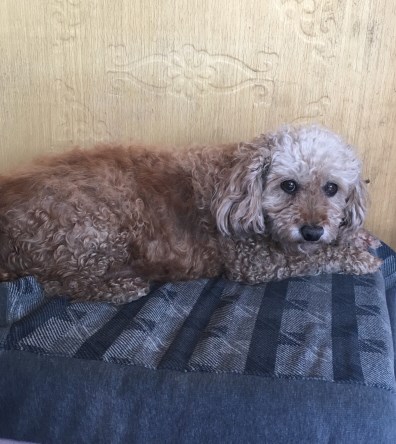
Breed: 7449-n000128-teddy